Pottsville Line

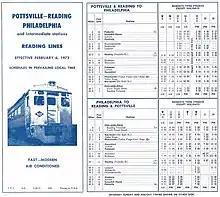
Passenger Timetable (eff. 1972-02-06) for Reading Lines service along the Pottsville Line between Pottsville, Penn. via Reading, Penn. to Philadelphia

The Reading's electrified territory ended at Norristown; the Great Depression curtailed plans to extend electrification up the main line. Electrification and multiple unit operation permitted more frequent service to Norristown. At the end of the 1970s service operated at 30 minute headways, compared to seven round-trips per day to Reading or Pottsville.